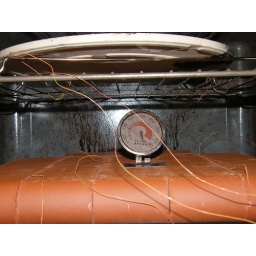
Rev. 1.0 - The setup - firebrick below, pizza stone above with additional space for bincho-tan